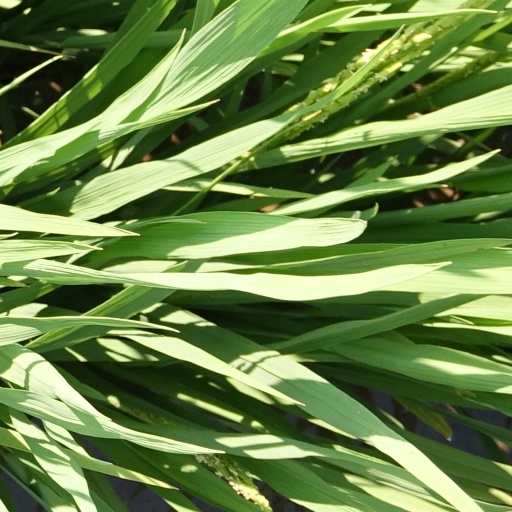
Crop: rice